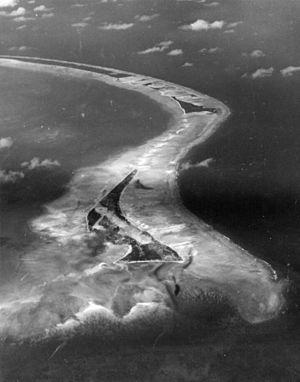
La bataille de Tarawa est le débarquement américain et la bataille qui s'ensuivit face aux troupes japonaises du 20 au 23 novembre 1943 sur Betio et les autres petites îles de l'atoll de Tarawa de l'archipel des îles Gilbert dans le Pacifique.